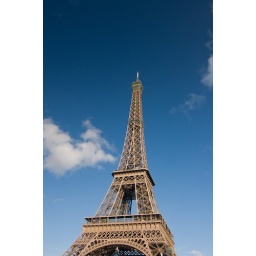
Eiffel Tower during the day, ridiculous blue sky in Paris